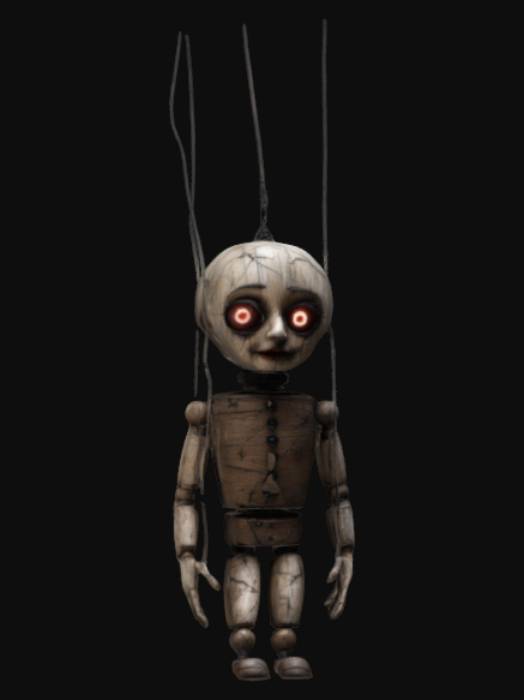
미적 점수 (1~10점): 6